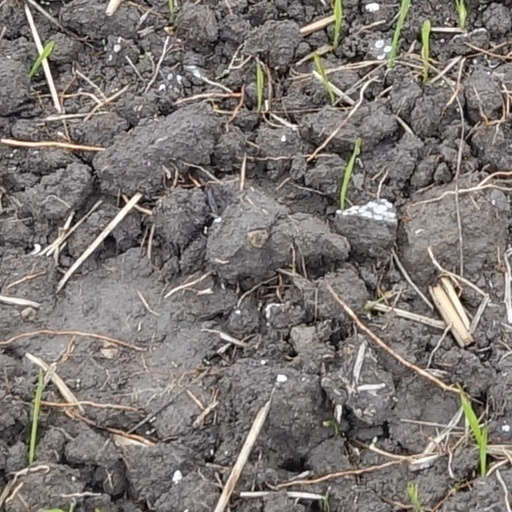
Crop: wheat